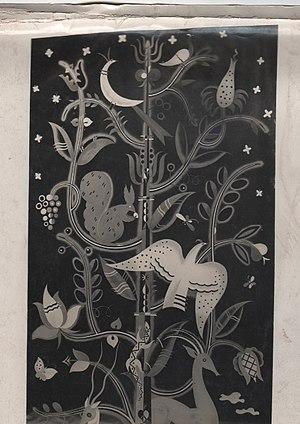
Grand panneau en glace gravée représentant une scène de la nature, arbre ou plante et animaux, de Pierre Lardin.
Pierre Lardin, né le 14 janvier 1902 et mort en août 1982 à Paris, est un artiste verrier français, l'un des plus réputés de l'après-guerre avec Max Ingrand et Robert Pansart.